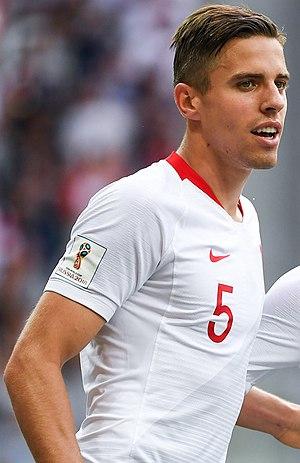
Jan Kacper Bednarek, né le 12 avril 1996 à Słupca, est un footballeur international polonais qui évolue au poste de défenseur central avec le club anglais du Southampton FC.